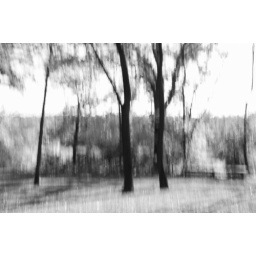
Eeery trees in forest preserve in Elgin